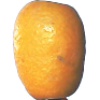
Label: Kumquats 1